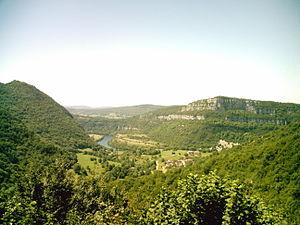
Vue du village de Bolozon, de la vallée de l'Ain, et de la rivière d'Ain.
Liste des fleuves, rivières et autres cours d'eau qui parcourent en partie ou en totalité le département de l'Ain. La liste présente les cours d'eau, généralement de plus de 10 km de longueur sauf exceptions, par ordre alphabétique, par fleuves et bassin versant, par station hydrologique, puis par organisme gestionnaire ou organisme de bassin.
Bolozon est une commune française, située dans le département de l'Ain en région Auvergne-Rhône-Alpes. Elle se situe à 29 kilomètres de Bourg-en-Bresse et 16 kilomètres de Nantua.
Le Revermont est une région naturelle de France située dans les départements de l'Ain et du Jura.